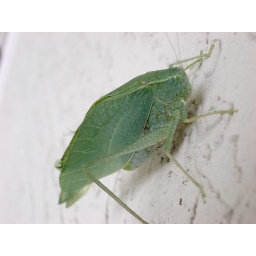
This guy showed up on the wall near our front door today. Greater Angle-wing Katydid. Microcentrum rhombifolium. IMGP2585